Jérémie Boga

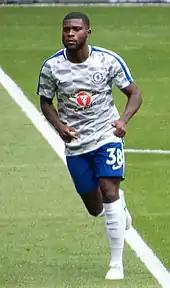
Boga playing for Chelsea in 2017

In 2008, Boga joined Chelsea from ASPTT Marseille as a youngster when he moved with his family to London, where his father worked. He was educated at Richard Challoner School in New Malden. After impressing in Chelsea's Academy, he earned himself his first professional contract, therefore keeping at the London-based club until 2017.